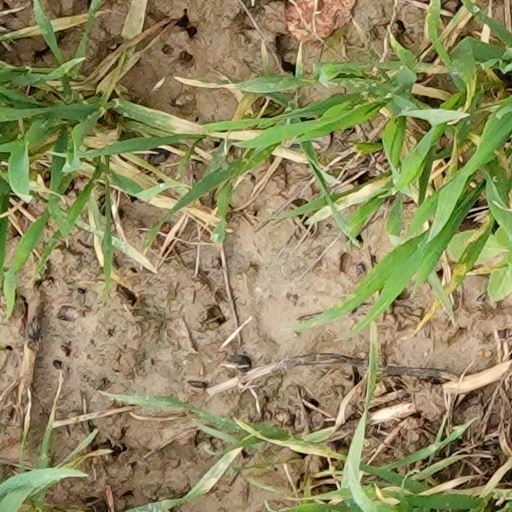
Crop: wheat